C3orf38

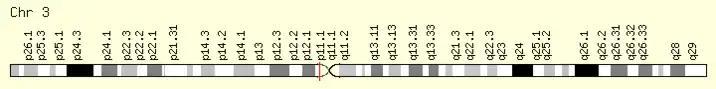
Figure depicting human chromosome 3 and the 3p11.1 location at which the C3orf38 gene is found. Image derived from GeneCards.

The C3orf38 gene is located on chromosome 3 (3p11.1) on the forward strand. It spans 18,771 bases from chr3:88,149,959-88,168,729. It contains 3 exons. Common aliases for this gene are MGC26717, LOC285237, and FLJ54270. Some of the genes neighboring C3orf38 include ZNF654, CGGBP1, and LOC105377202.